Bird vision

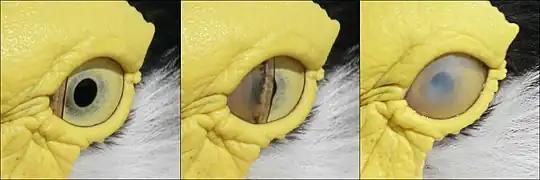
The nictitating membrane of a masked lapwing

The eyelids of a bird are not used in blinking. Instead the eye is lubricated by the nictitating membrane, a third concealed eyelid that sweeps horizontally across the eye like a windscreen wiper. The nictitating membrane also covers the eye and acts as a contact lens in many aquatic birds when they are under water. When sleeping, the lower eyelid rises to cover the eye in most birds, with the exception of the horned owls where the upper eyelid is mobile.